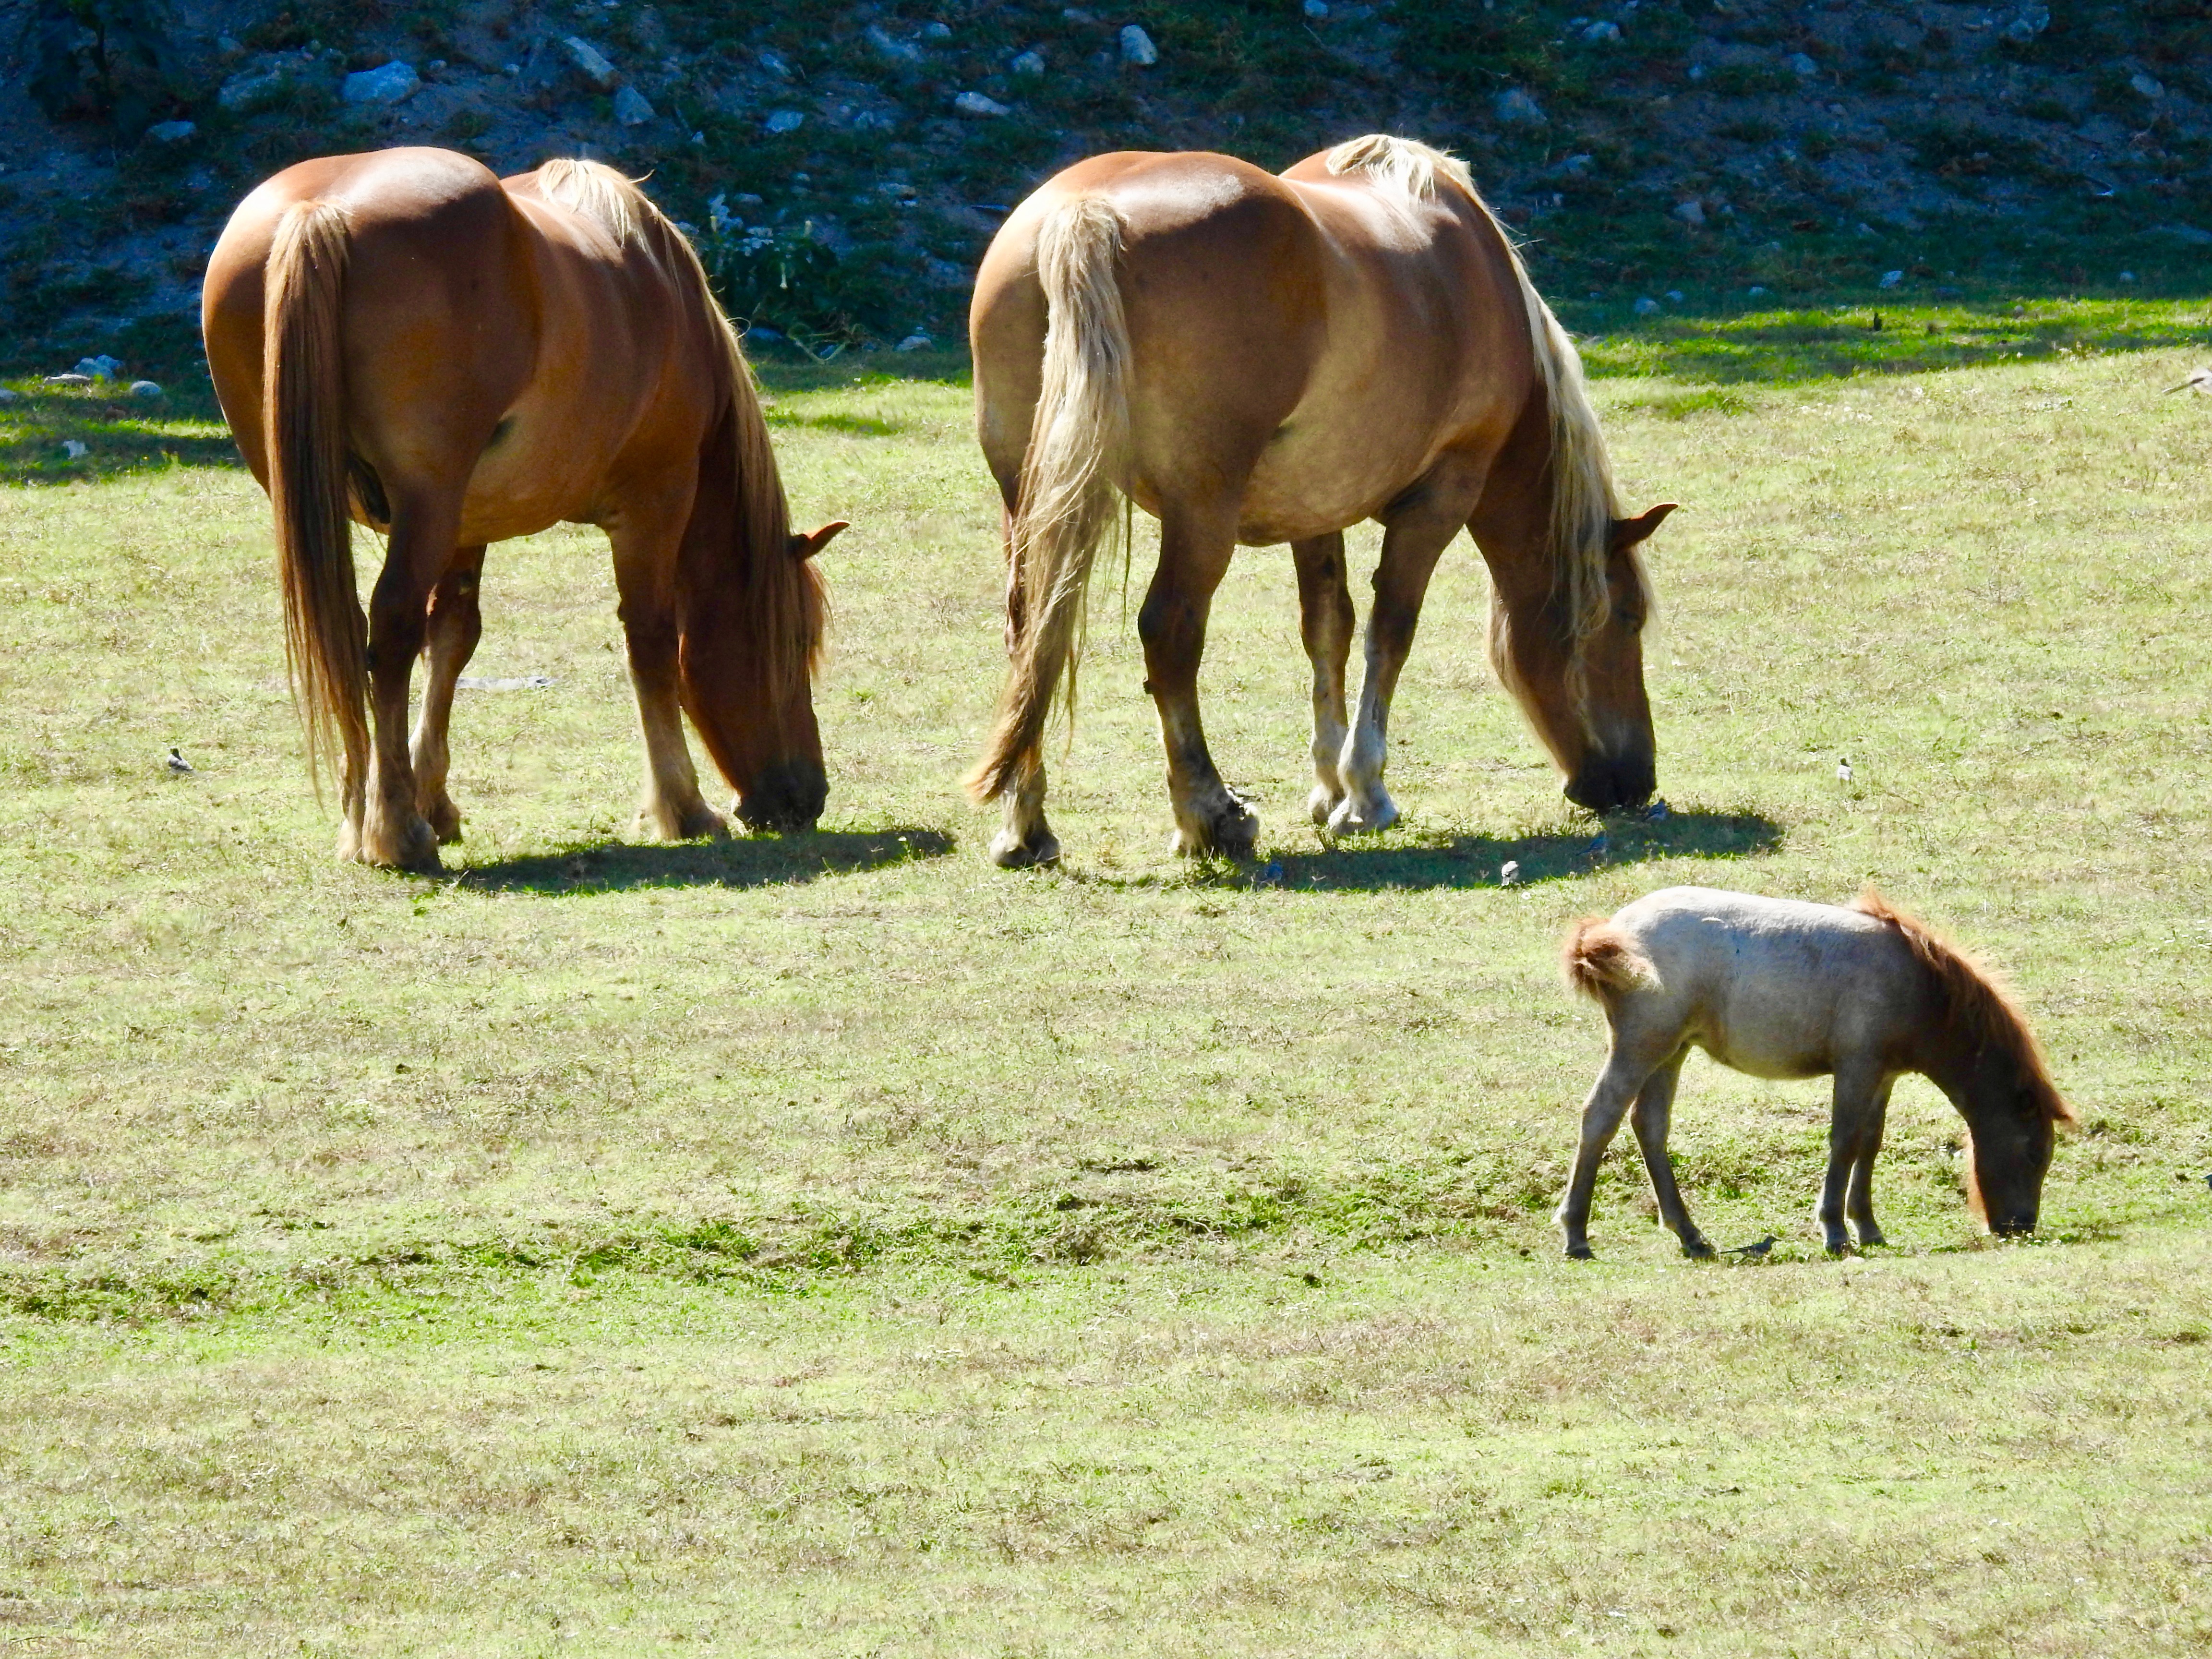
nature, horse, pasture, grazing, grassland, mare, grass, mane, horse like mammal, fauna, ecosystem, wildlife, meadow, mustang horse, farm, stallion, rural area, tree, ranch, livestock, steppe, ecoregion, field, snout, herd, prairie, foal, colt, plant